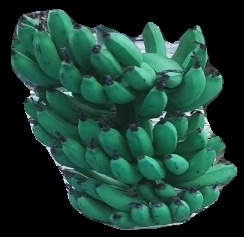
Variety: pachbale
Grade: grade3